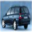
Label: automobile